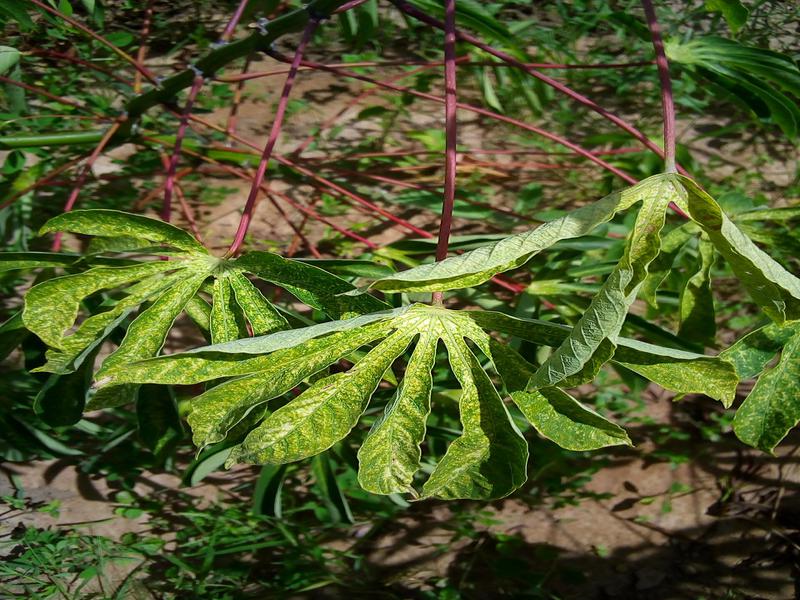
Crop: cassava
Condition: green_mottle